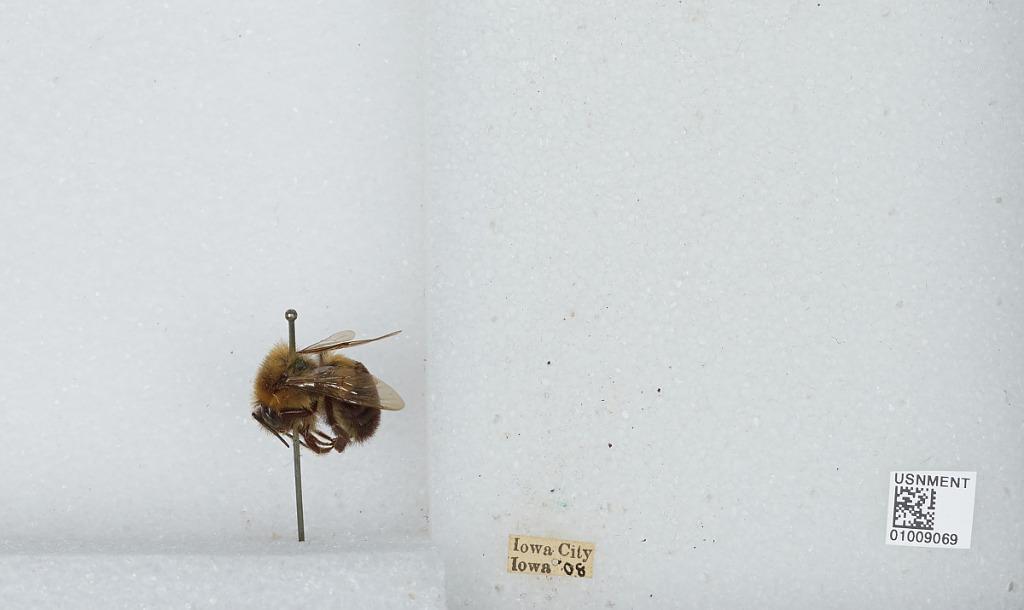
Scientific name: Bombus (Pyrobombus) impatiens Cresson
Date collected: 1908--
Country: United States
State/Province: Iowa
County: Johnson
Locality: Iowa City
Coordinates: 41.6667, -91.5333